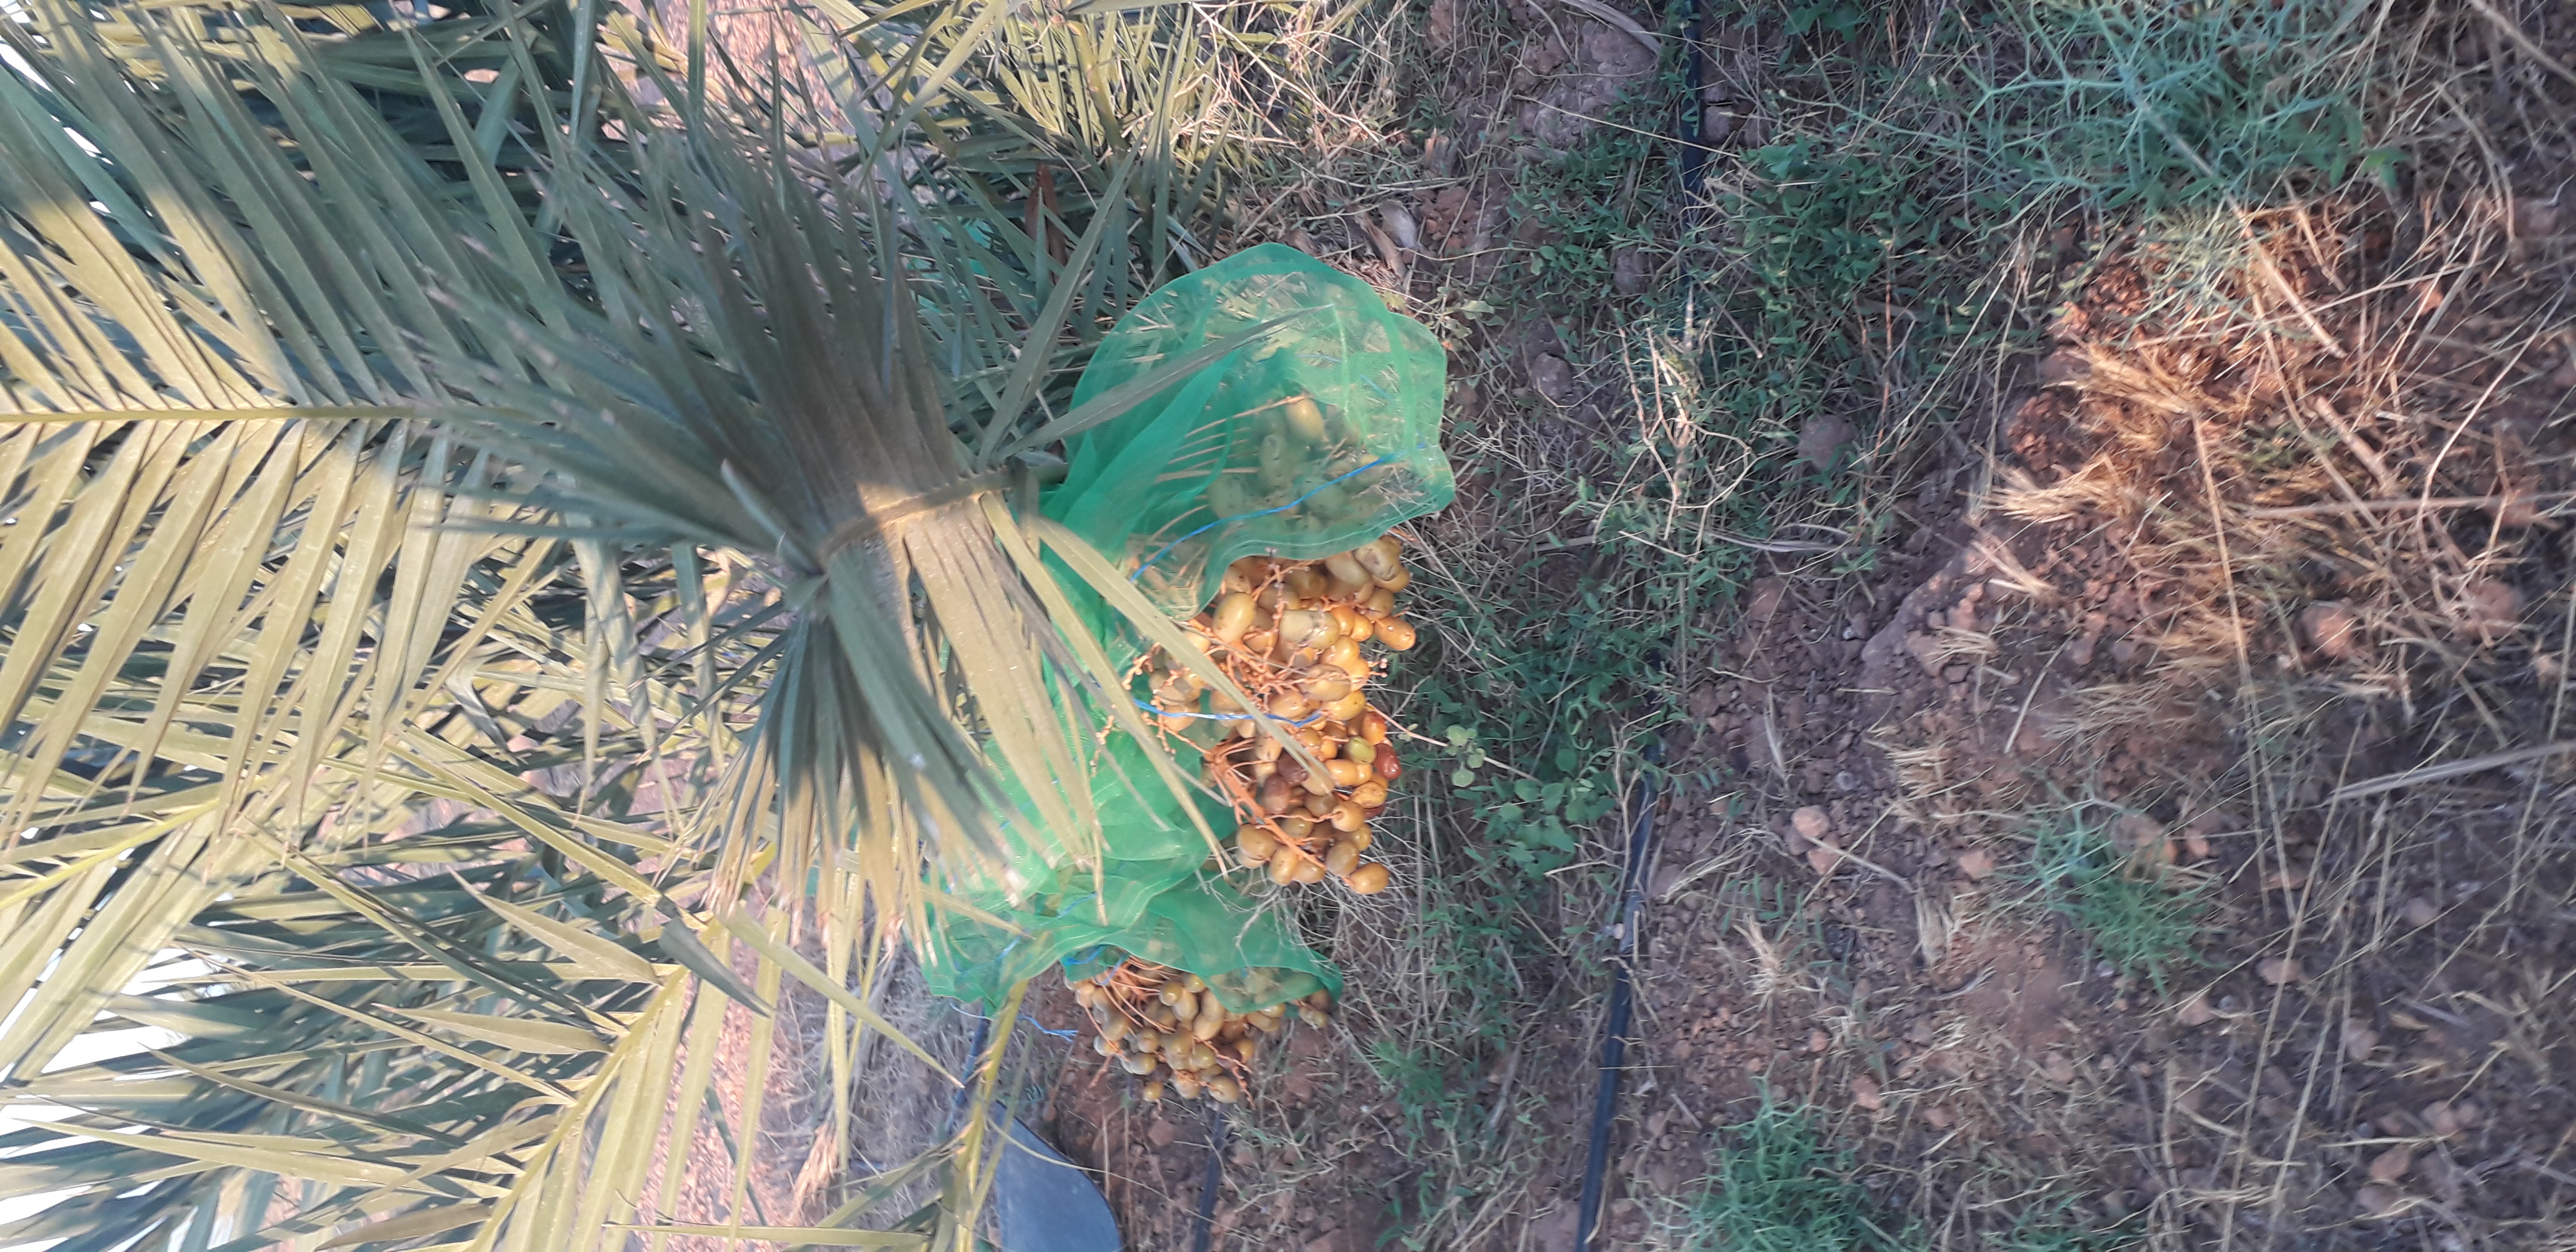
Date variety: Boufagous